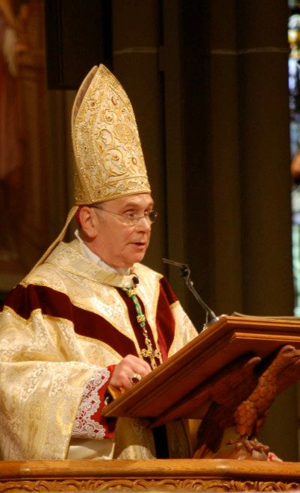
Roger Joseph Foys, né le 27 juillet 1945 à Chicago, est un évêque catholique américain, évêque de Covington depuis 2002. Sa devise est Luceat lux vestra